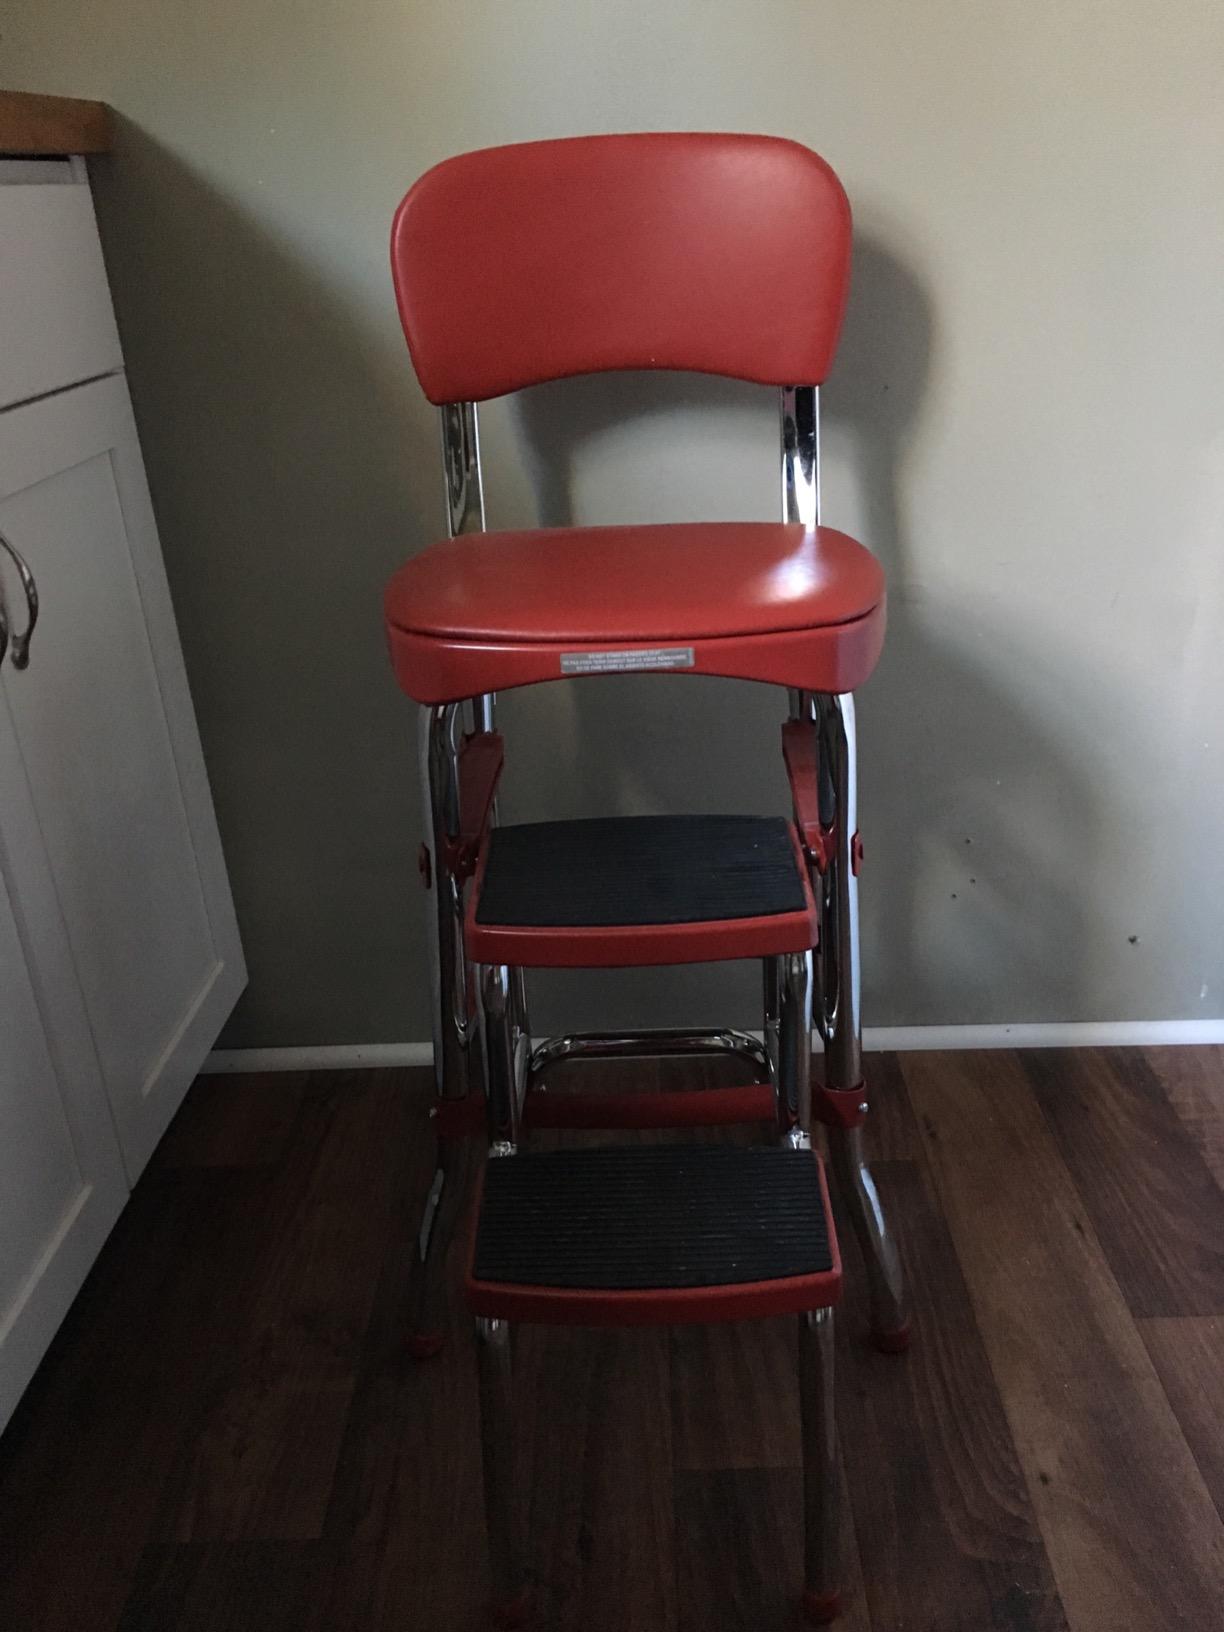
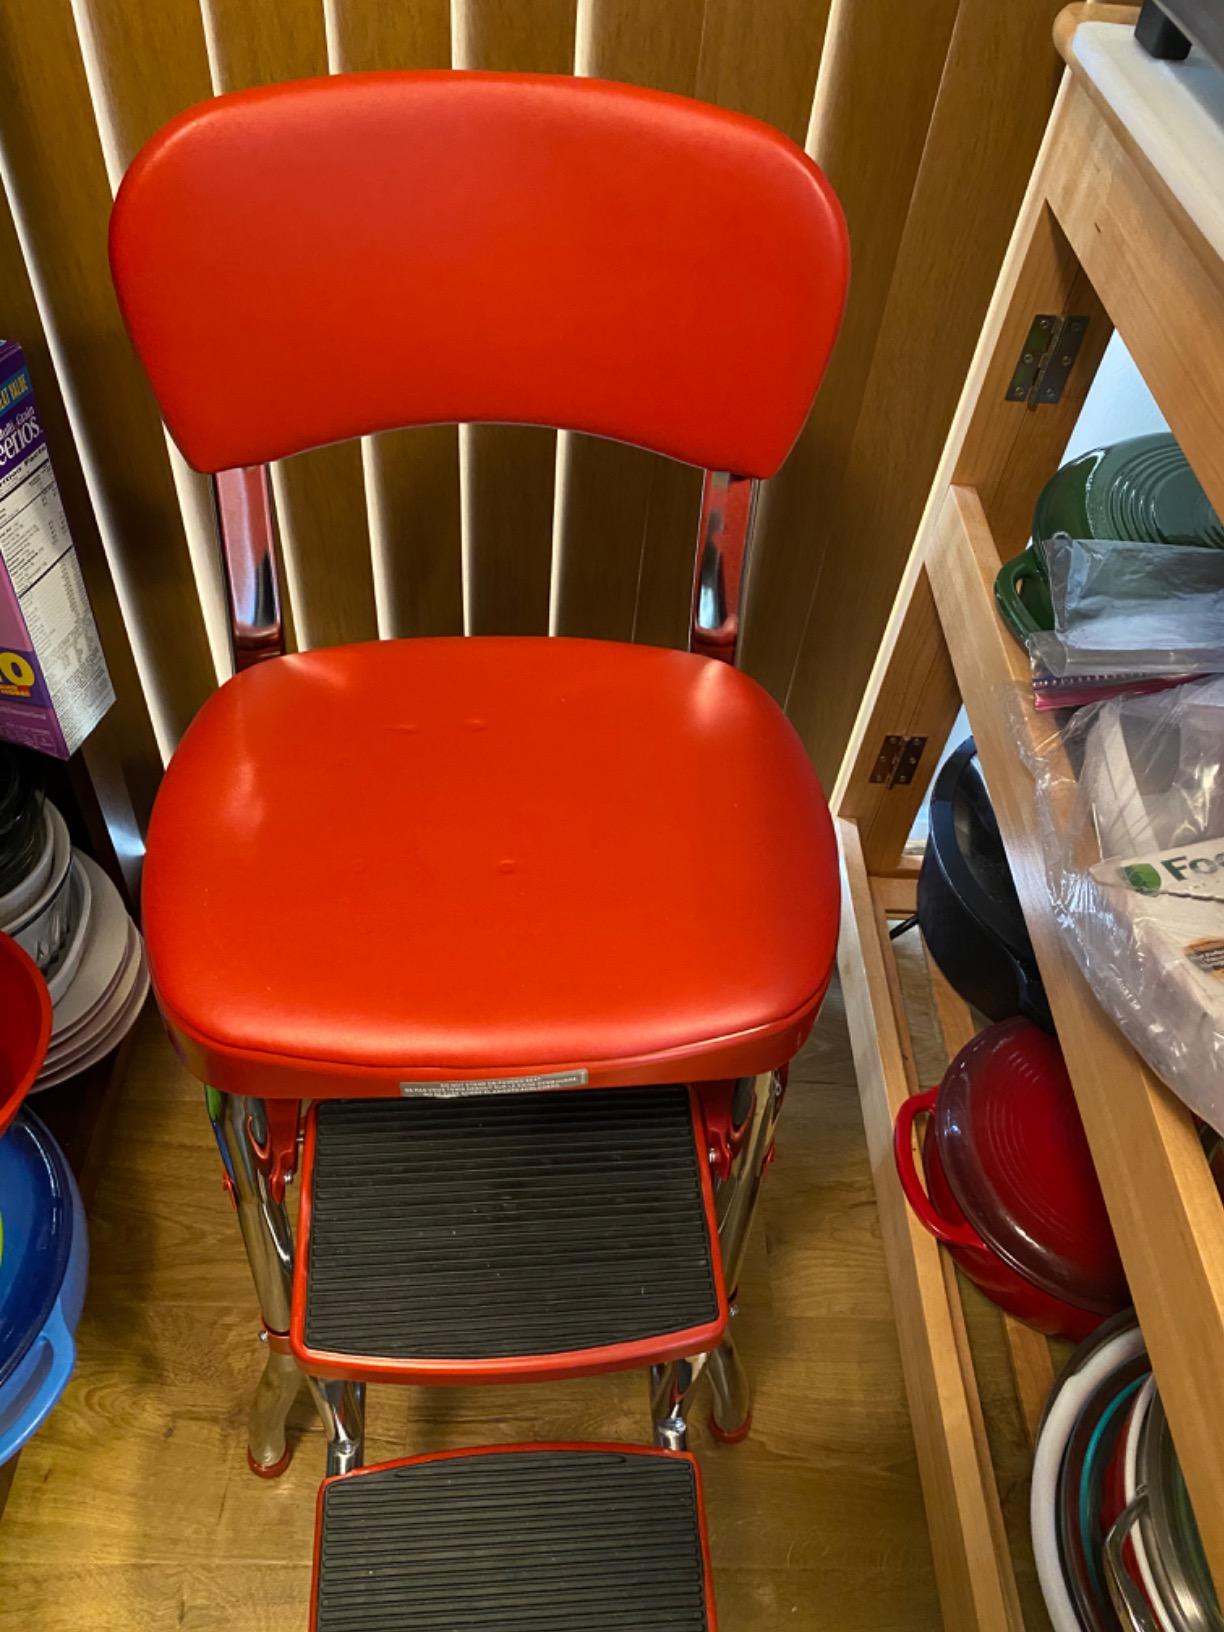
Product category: items_chair
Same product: yes